Brandon-Bell-Collier House

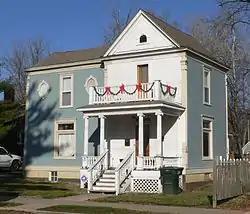
View from the southeast

The Brandon-Bell-Collier House is a house in Fulton, Callaway County, Missouri, in the state of Missouri in the central United States. It was built in stages between about 1862 and 1917. From 1900 to 1902, it was owned by Fulton architect Morris Frederick Bell, who undertook a major remodelling, expanding the house to two stories and incorporating elements of the Queen Anne and Colonial Revival architectural styles.